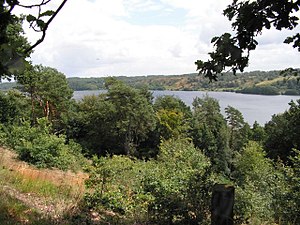
Natura 2000-område nr. 35 Hald Ege, Stanghede og Dollerup Bakker
Hald Sø
Natura 2000-område nr. 35 Hald Ege, Stanghede og Dollerup Bakker er en naturplan under det fælleseuropæiske Natura 2000-projekt. Planområde nr. 35 Hald Ege, Stanghede og Dollerup Bakker har et areal på 1.524 ha og er beliggende sydvest for Viborg Området ligger i Viborg Kommune.